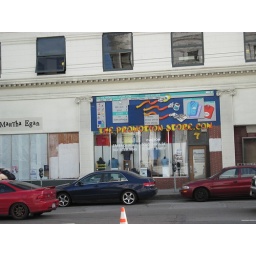
A day walking around SF. Random pictures of beautiful building and steetsA day walking around San Francisco. Random pictures of beautiful streets and buildings.